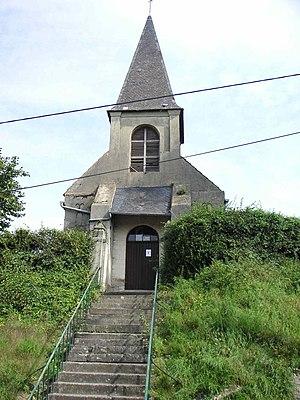
L'église Saint-Leu est une église située à Proix, en France.
La paroisse du Pays de Guise - Notre Dame de la Salette est une circonscription administrative de l'église catholique de France, subdivision du diocèse de Soissons, Laon et Saint-Quentin.